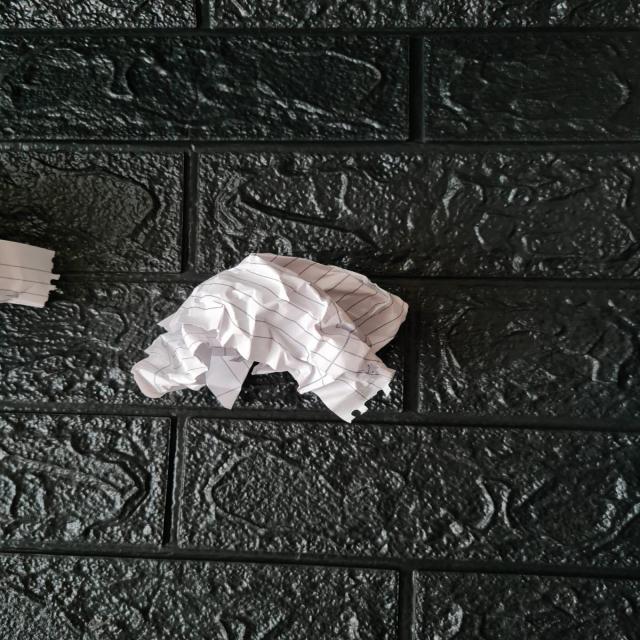
Label: tissues